Colin Broderick

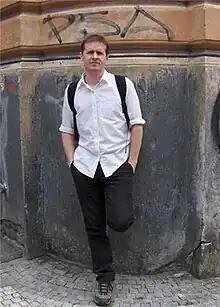

Colin Broderick was born around 1968 and grew up County Tyrone, Northern Ireland. He moved to New York City in 1988 when he was 20.